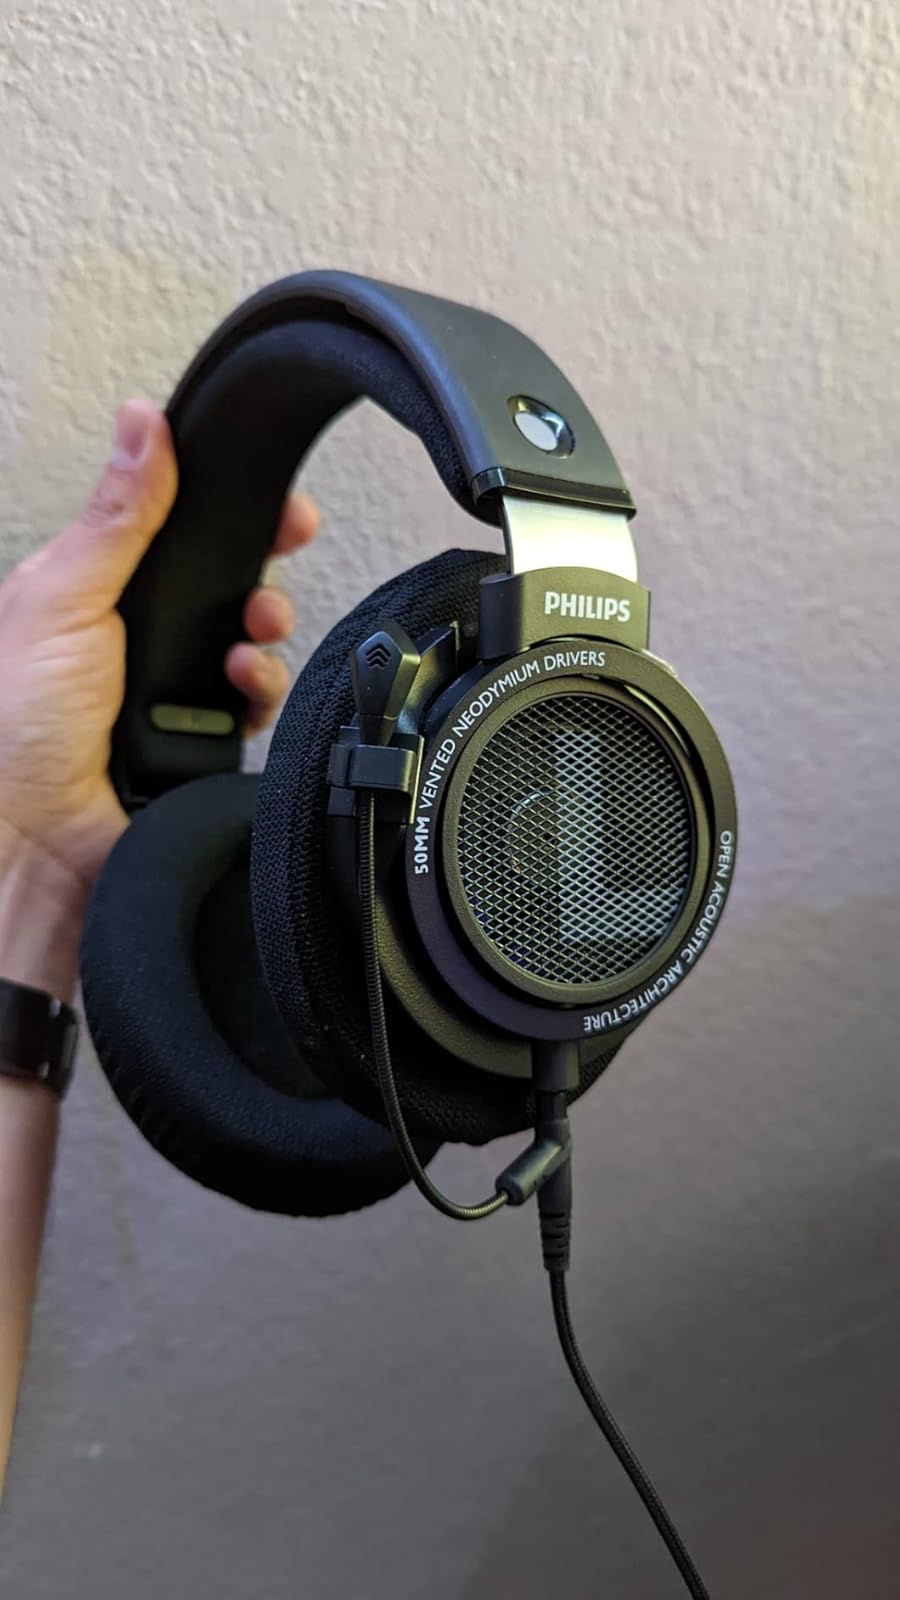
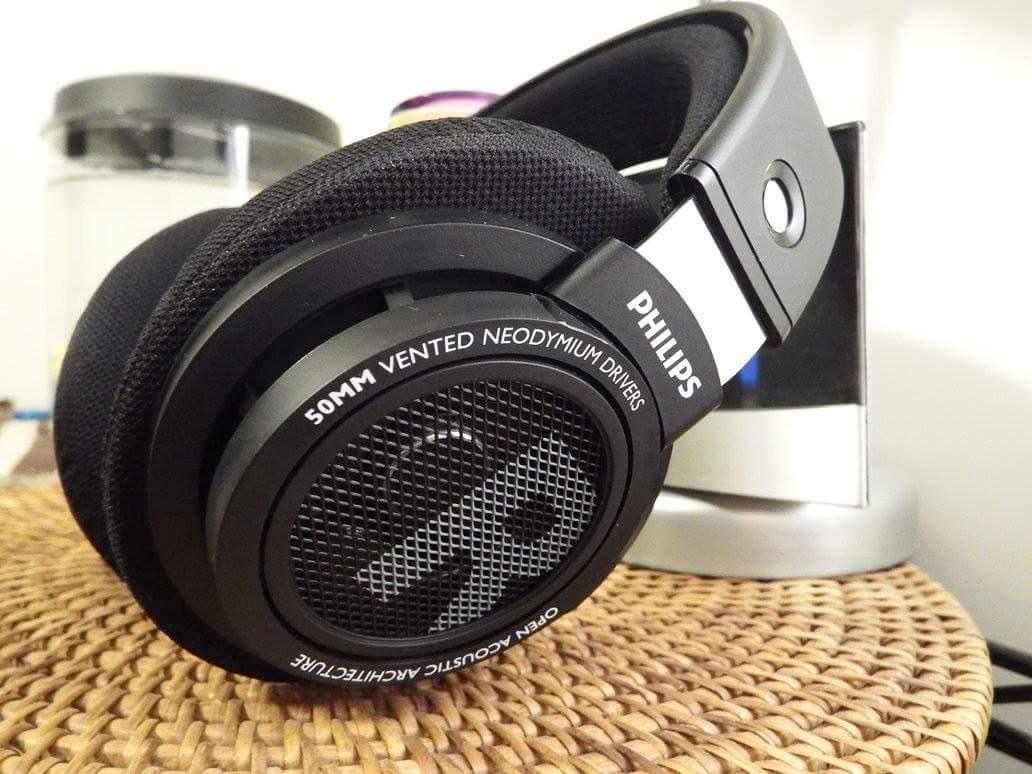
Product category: headphones
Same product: yes